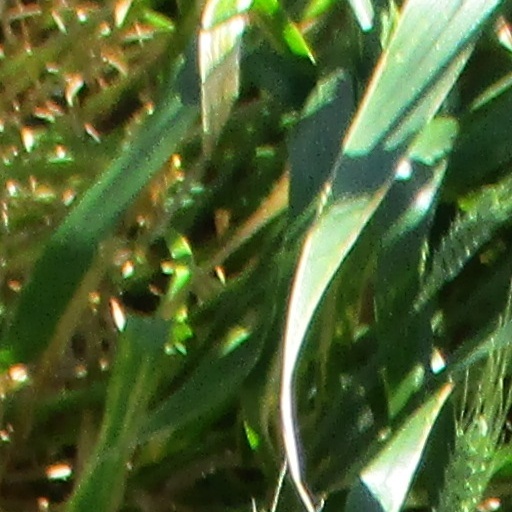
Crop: wheat